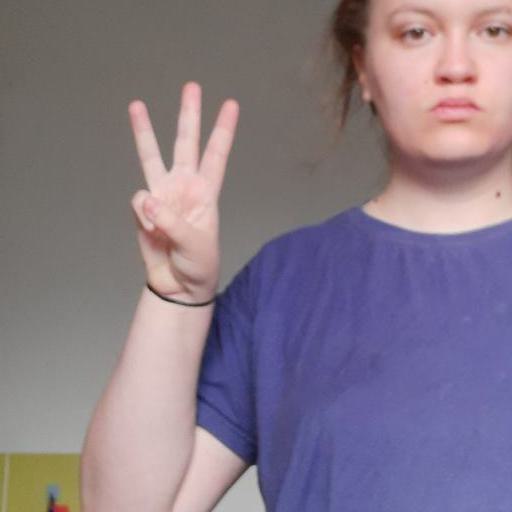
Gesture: three